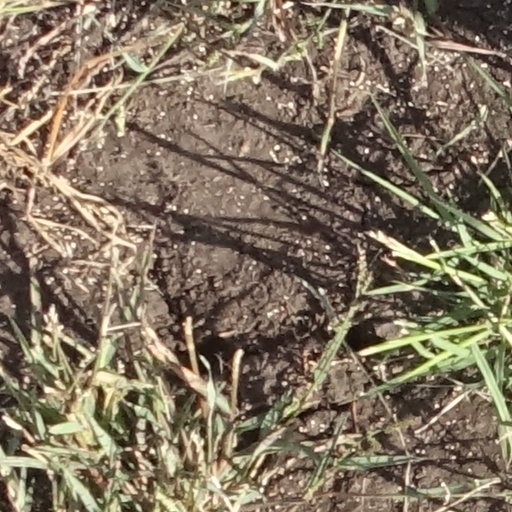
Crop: sorghum